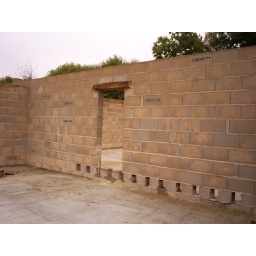
holes are for floor joists_note oak lintel above door